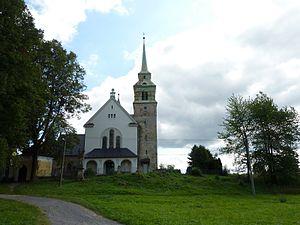
Sklené est une commune du district de Svitavy, dans la région de Pardubice, en République tchèque. Sa population s'élevait à 232 habitants en 2017.